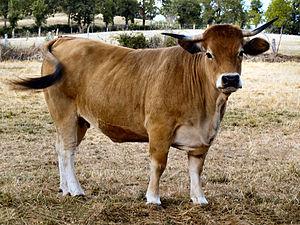
Le laguiole, parfois appelé fourme de Laguiole, est un fromage au lait de vache cru de la région de l’Aubrac. Il doit son nom au bourg de Laguiole dans le département de l'Aveyron. Son nom fait l'objet d'une appellation d'origine contrôlée depuis 1961.